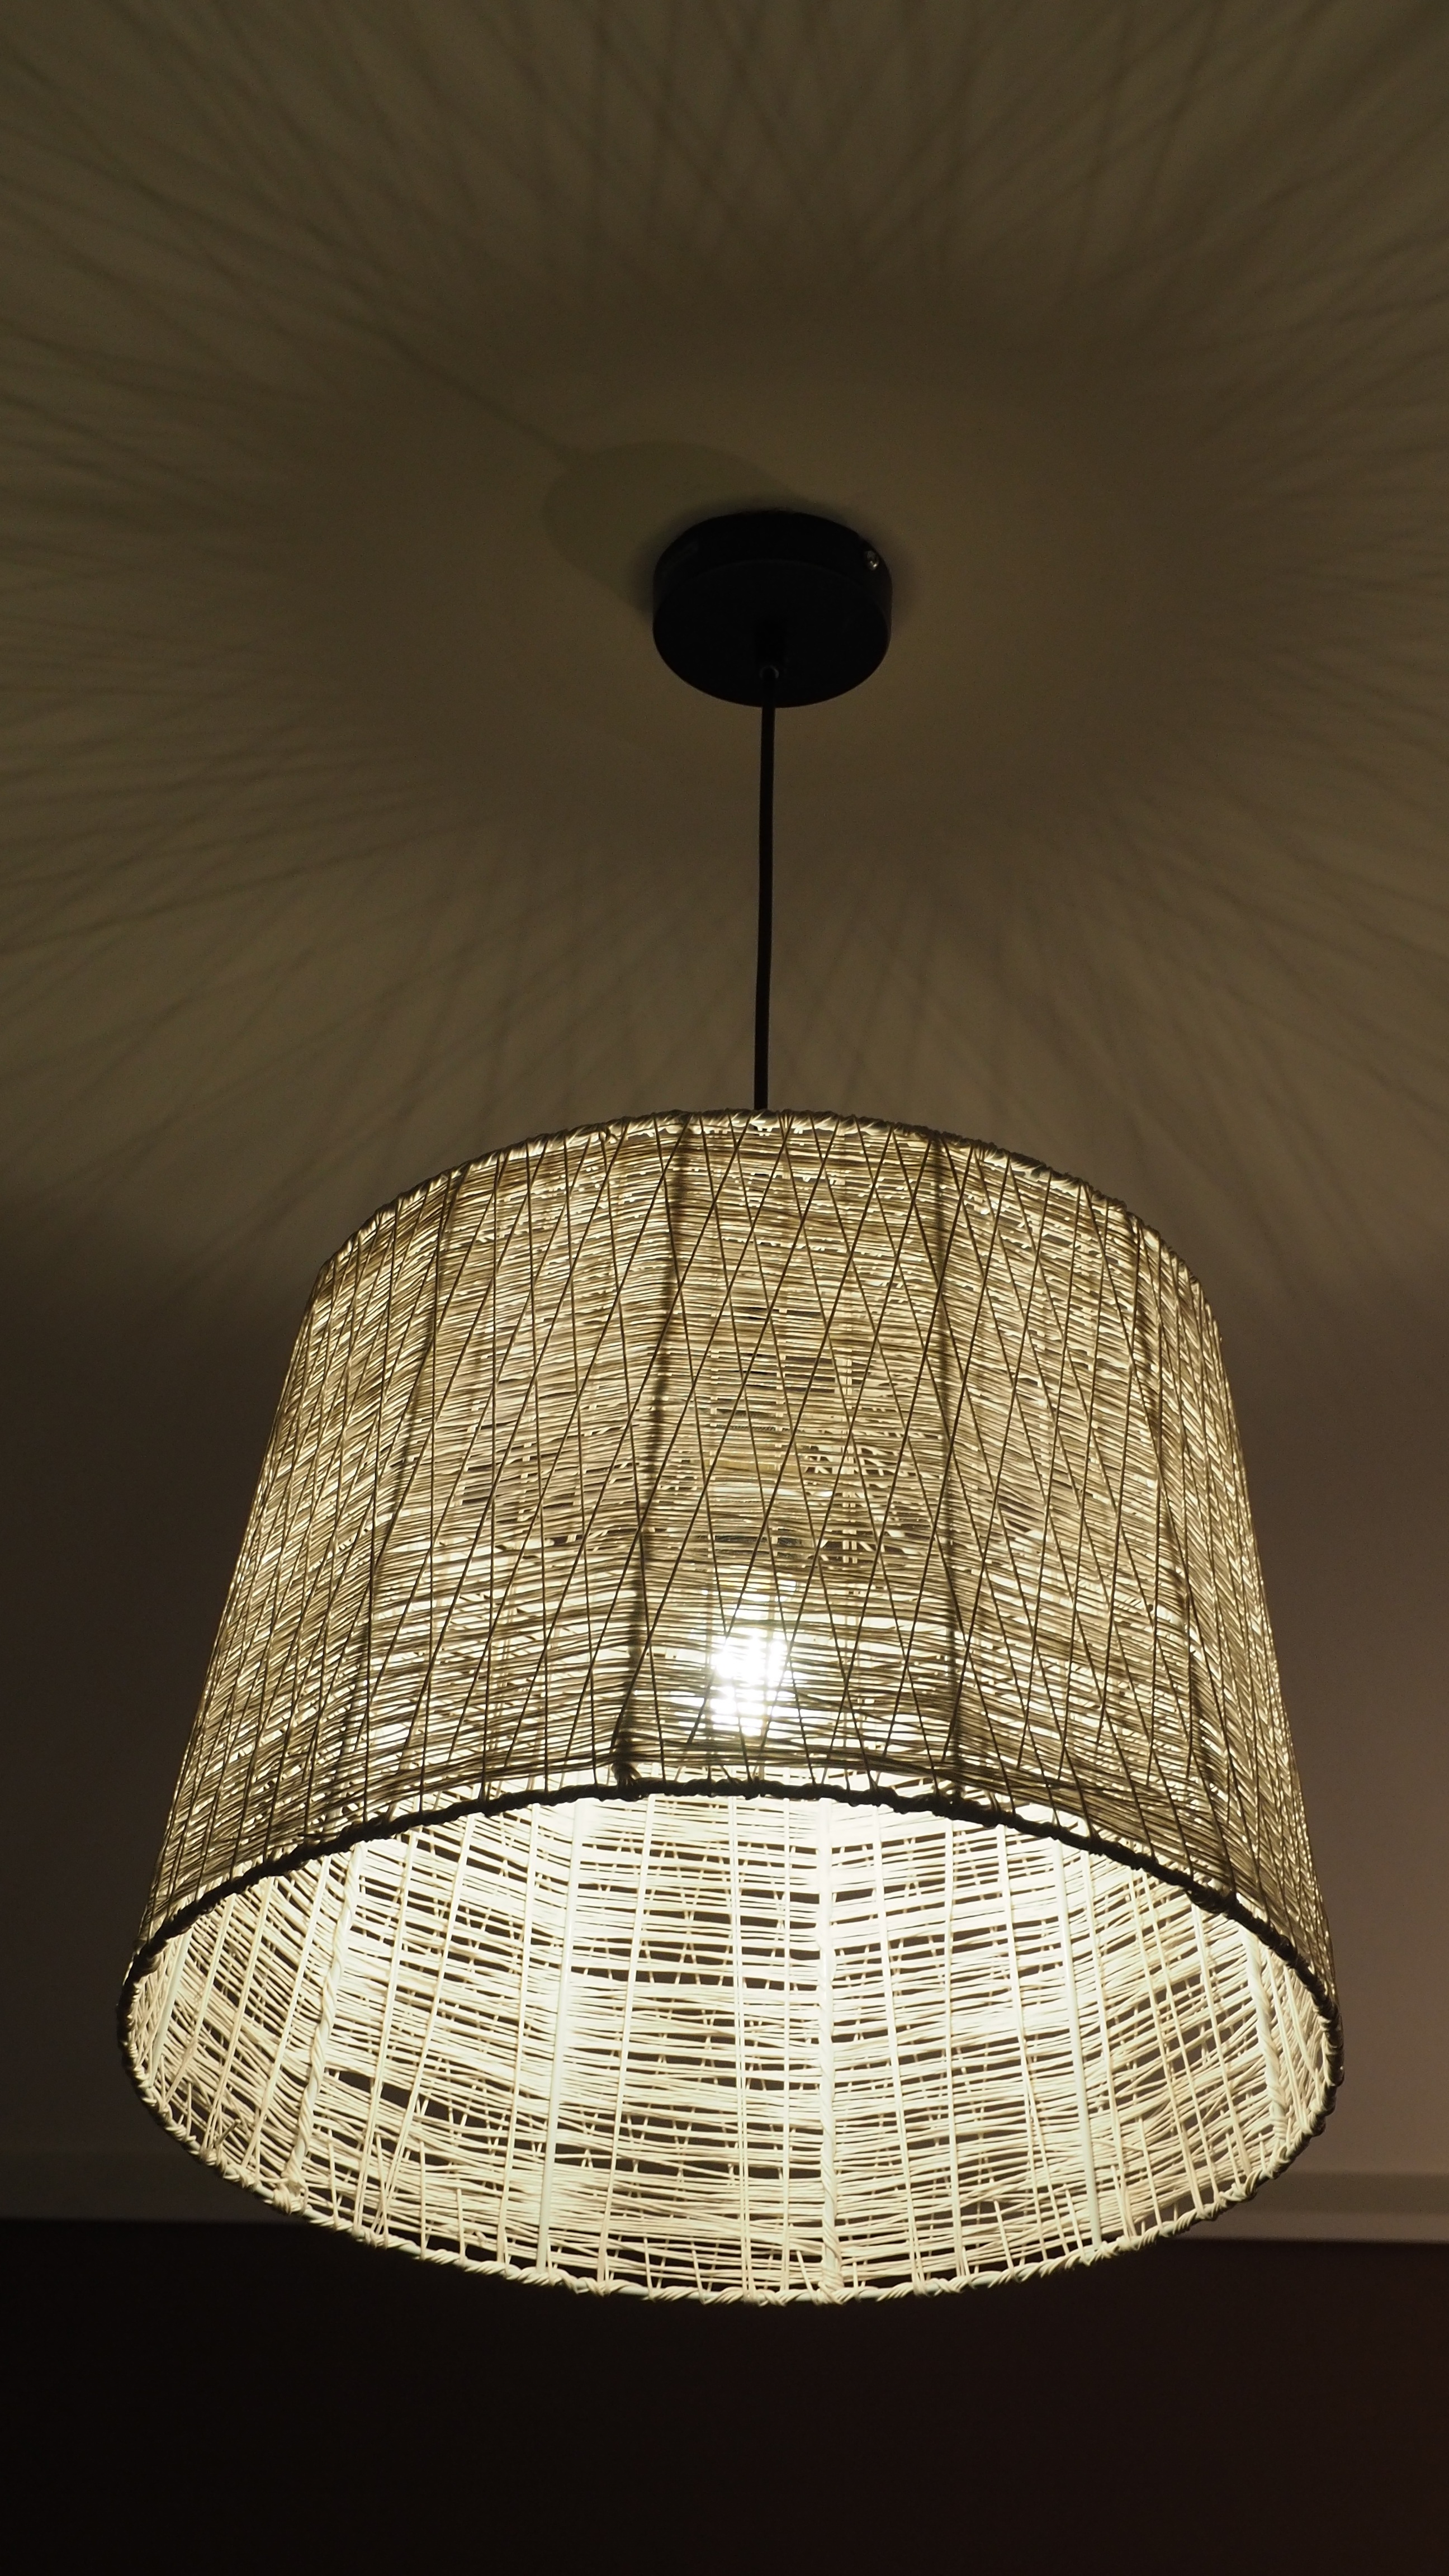
light, abstract, home, ceiling, shadow, lamp, lighting, symmetry, light fixture, chandelier, daylighting